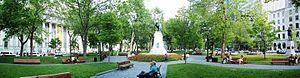
Square Dorchester, Montréal
Montréal /ˈmɔ̃ˌʁeal/ est la plus importante ville du Québec et la deuxième ville la plus peuplée du Canada, après Toronto et avant Vancouver. Elle se situe principalement sur l’île fluviale de Montréal, sur le fleuve Saint-Laurent dans le Sud du Québec, dont elle est la métropole.